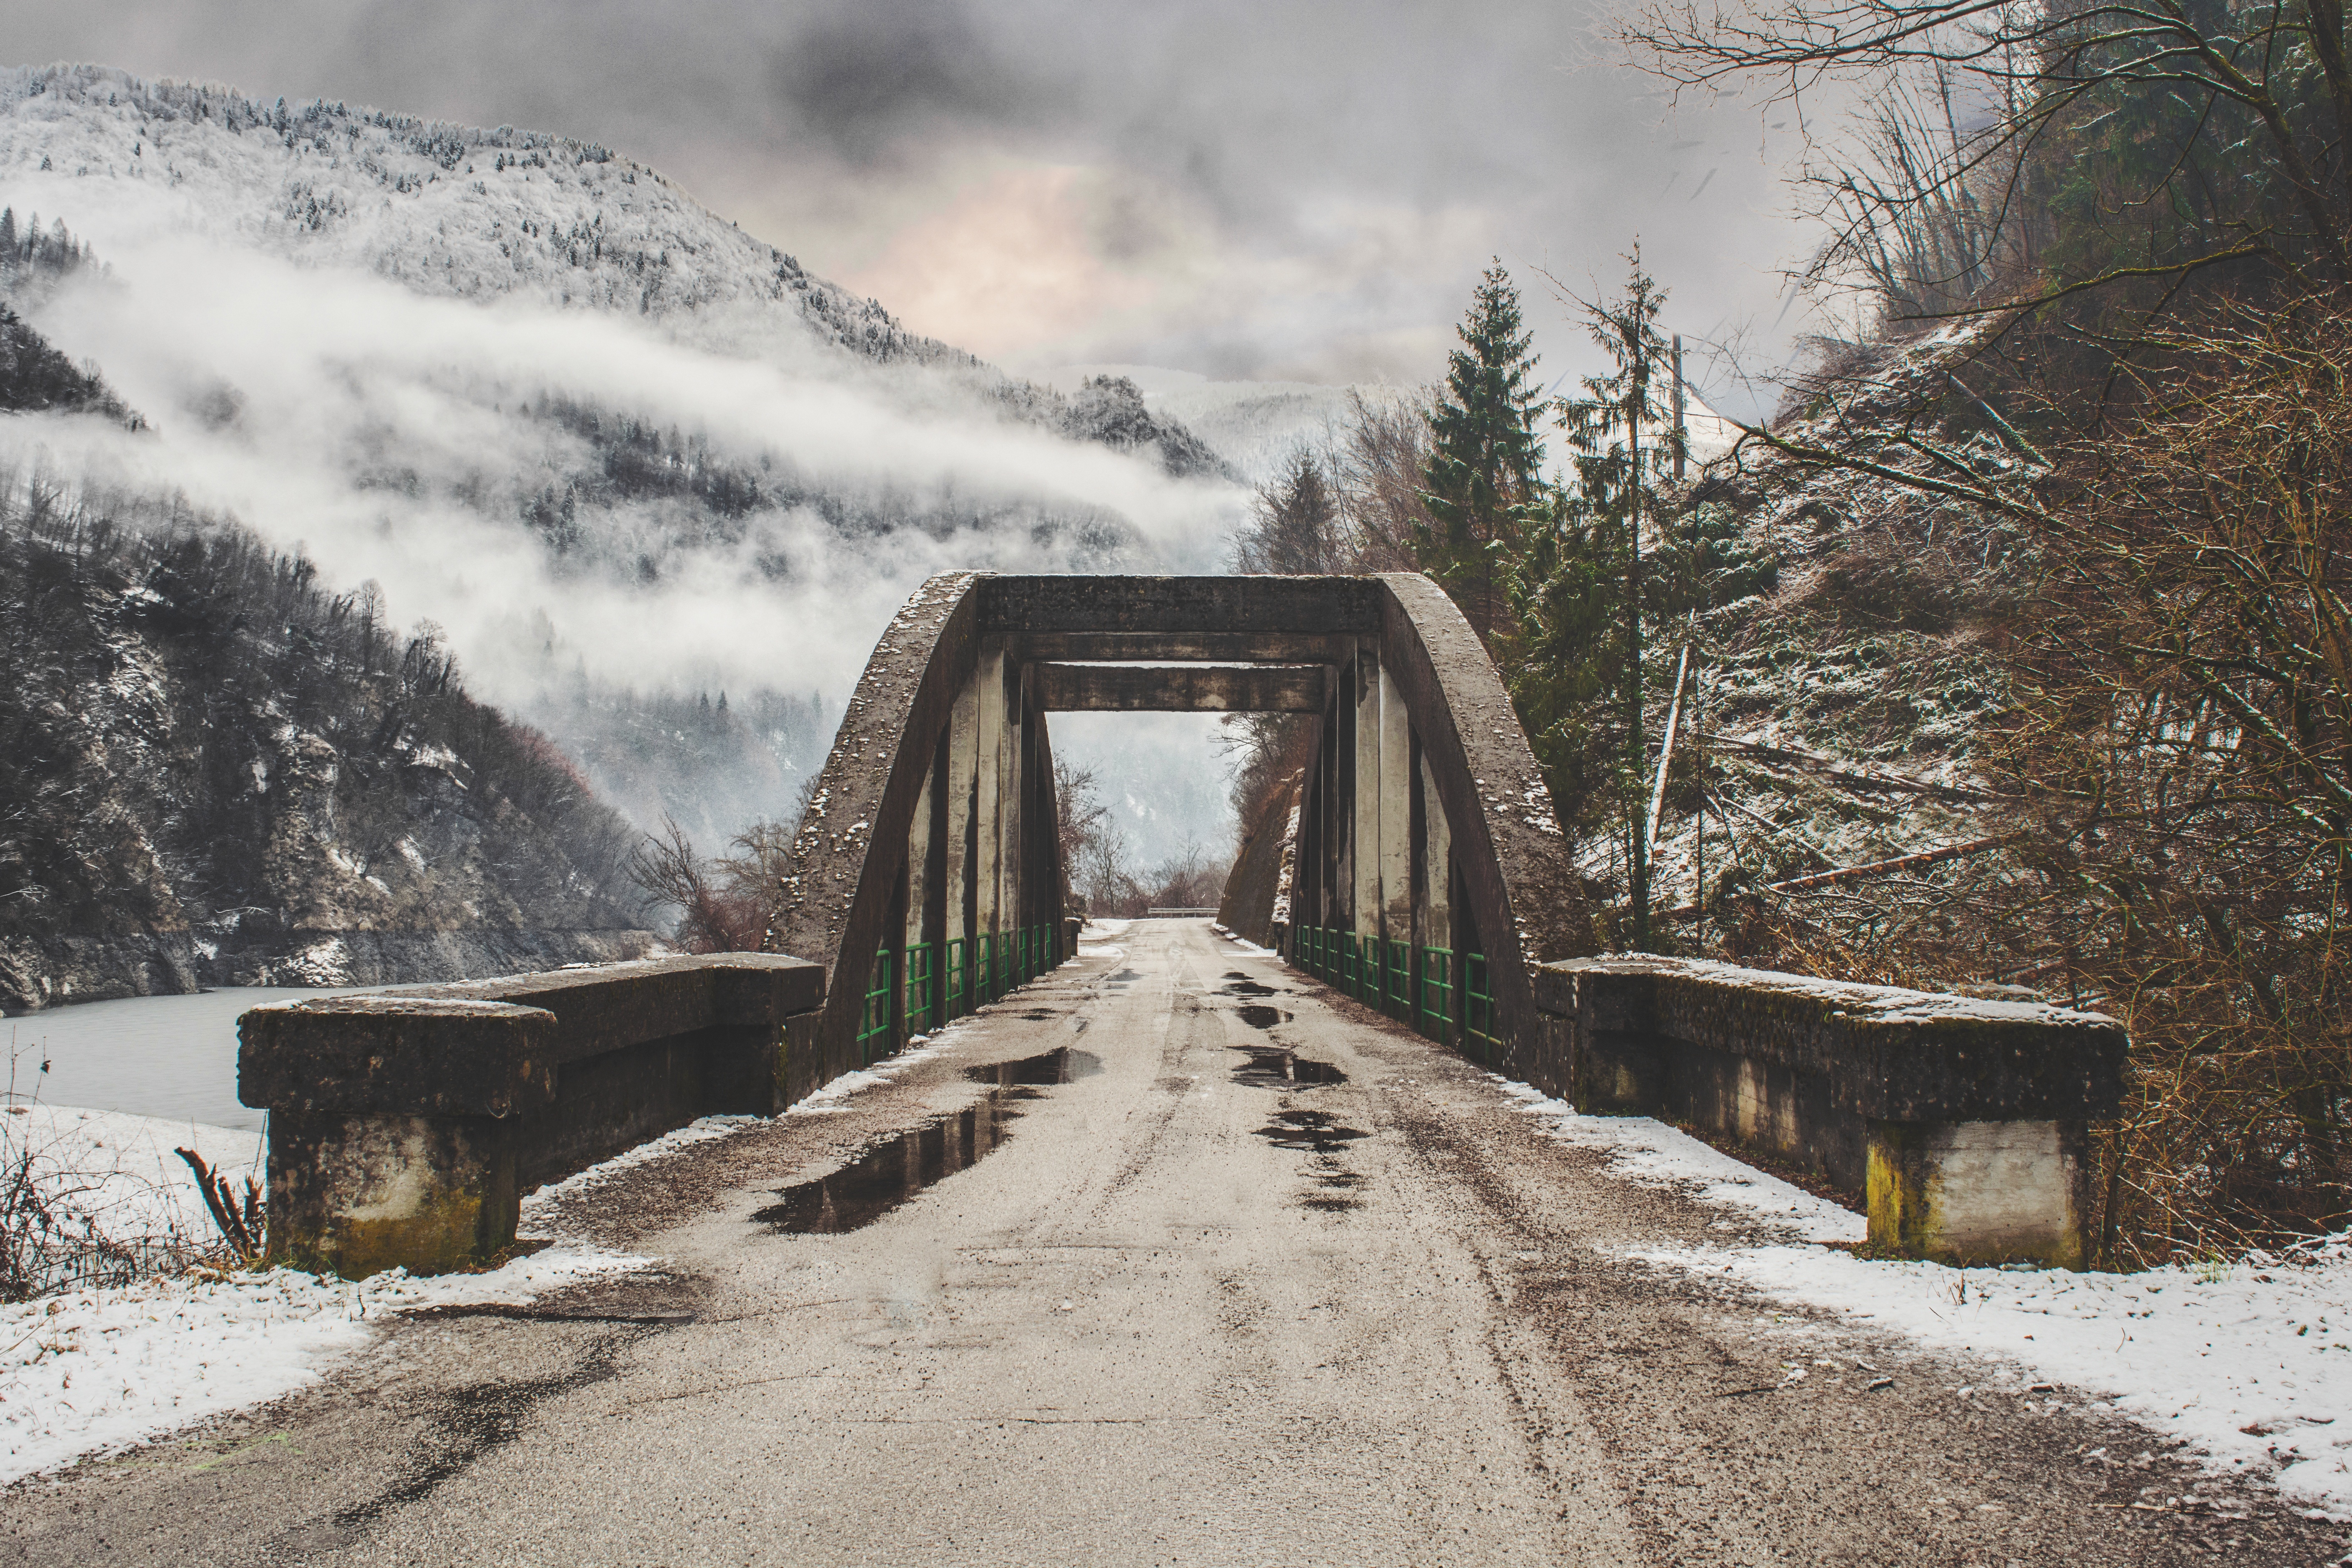
mountain, snow, winter, track, fog, road, mist, bridge, transport, weather, silence, season, national, infrastructure, rural area